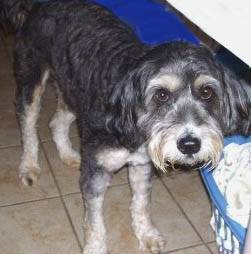
Label: dog